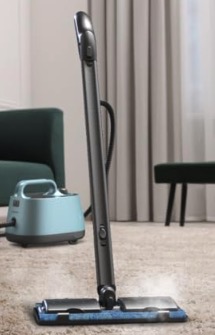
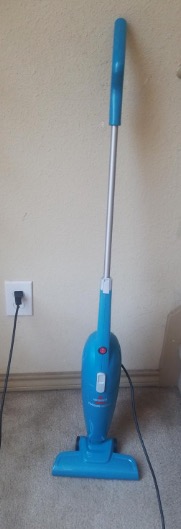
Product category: items_vacuum
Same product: no